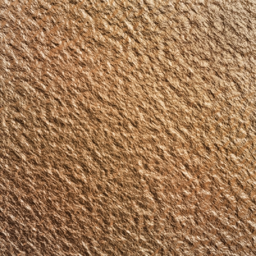
the composite texture from the golden rocky area